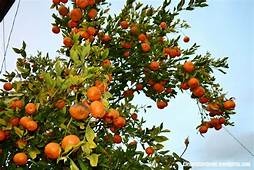
Label: mandarine